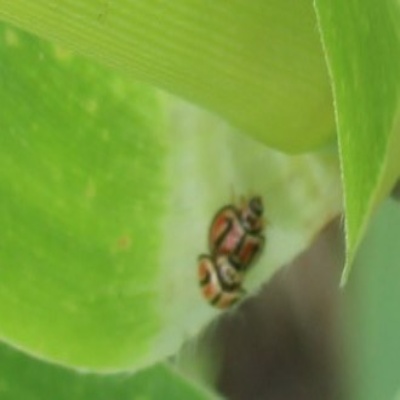
Crop: Maize
Condition: leaf beetle